Artega Automobile

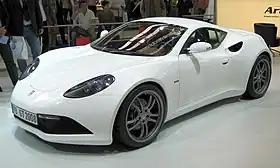
Artega GT

The Artega GT was a two-seat hardtop coupé with a rear mid-engine, rear-wheel-drive layout. The car was built on an aluminum space-frame chassis, with carbon-fibre-reinforced bodywork. Suspension front and rear was by unequal-length upper and lower A-arms with coil-over dampers. Mechanical design was handled by Hardy Essig, formerly the technical designer for Porsche. Henrik Fisker, who had designed the Aston Martin DB9, styled the car.